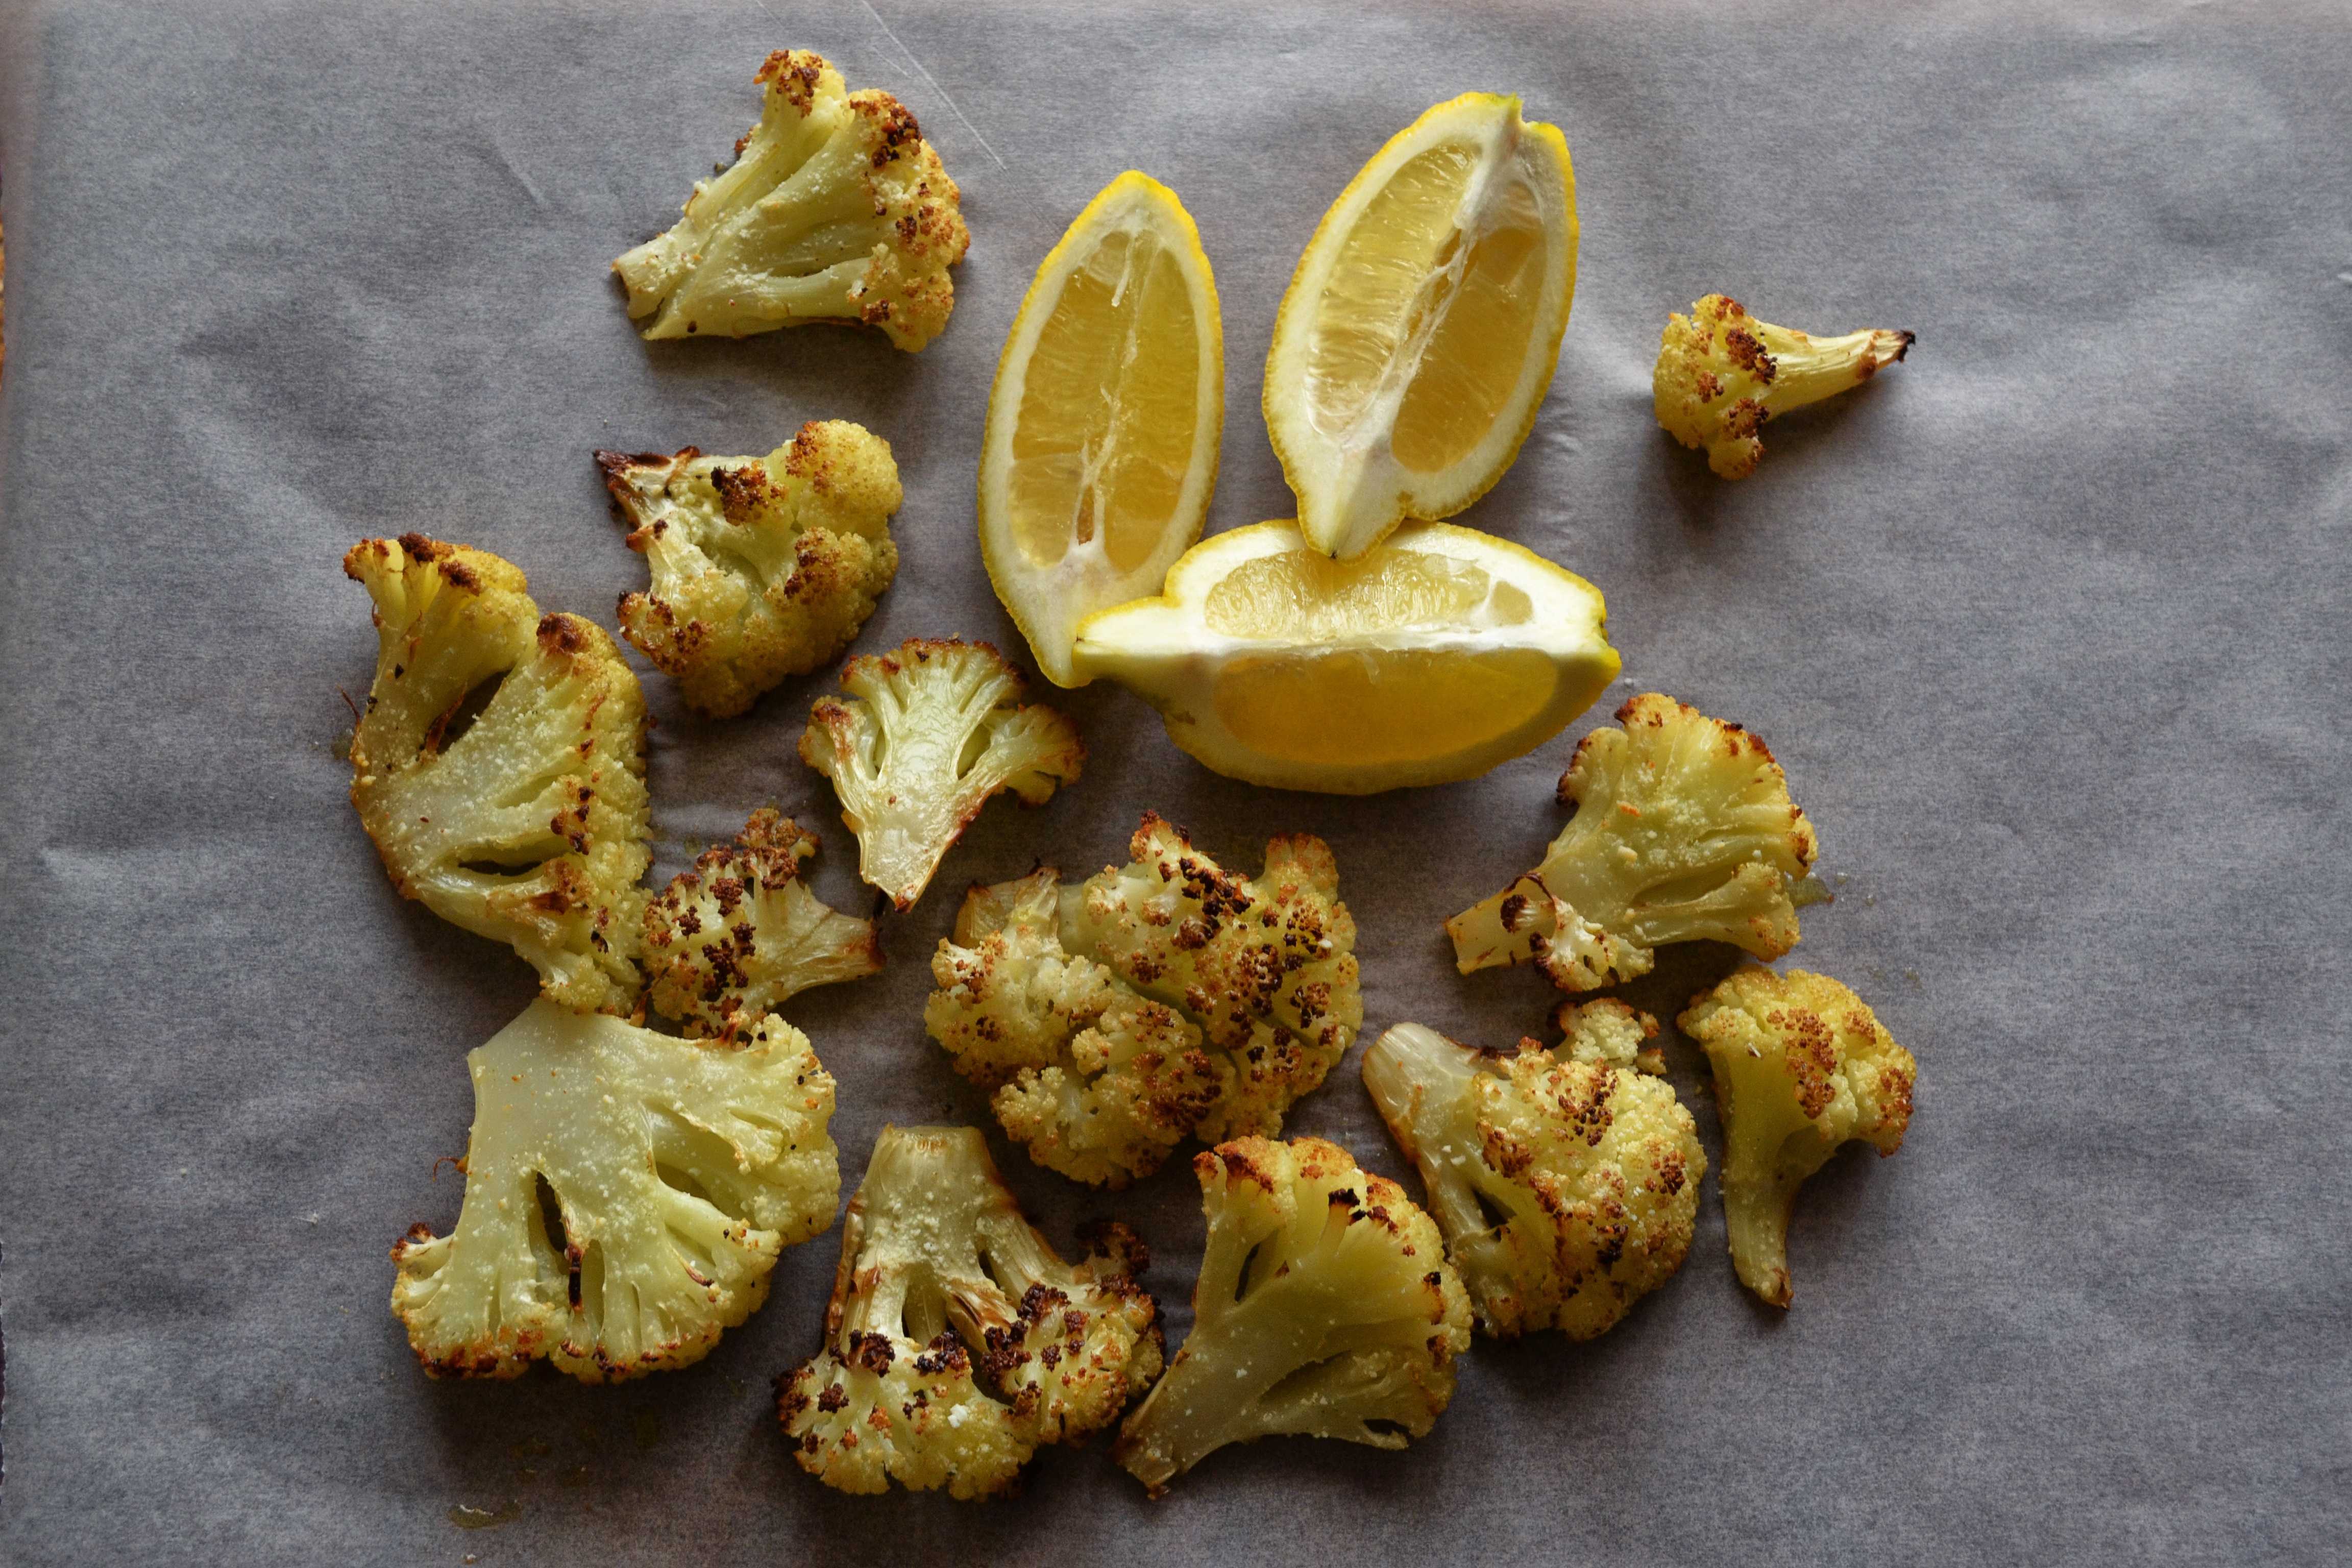
plant, fruit, leaf, flower, dish, food, salad, herb, produce, vegetable, natural, yellow, gourmet, healthy, cuisine, dinner, vegan, vegetarian, oven, diet, organic, cauliflower, roasted, appetizer, flowering plant, parmesan, junk food, root vegetable, land plant, snack food